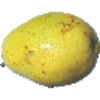
Label: Pear Monster 1